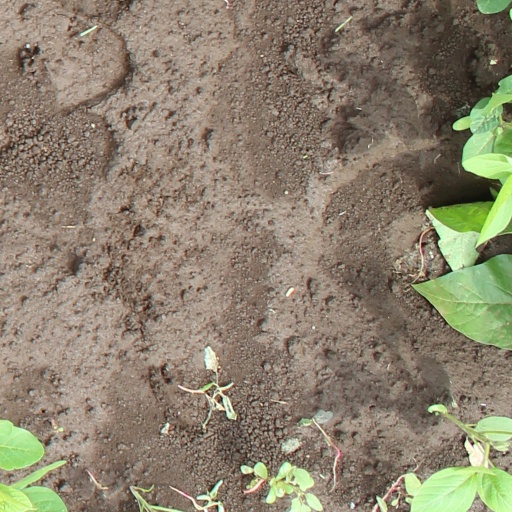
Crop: soybean